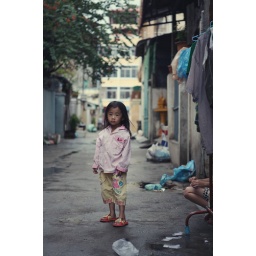
young girl playing in street behind her house